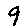
Label: 9